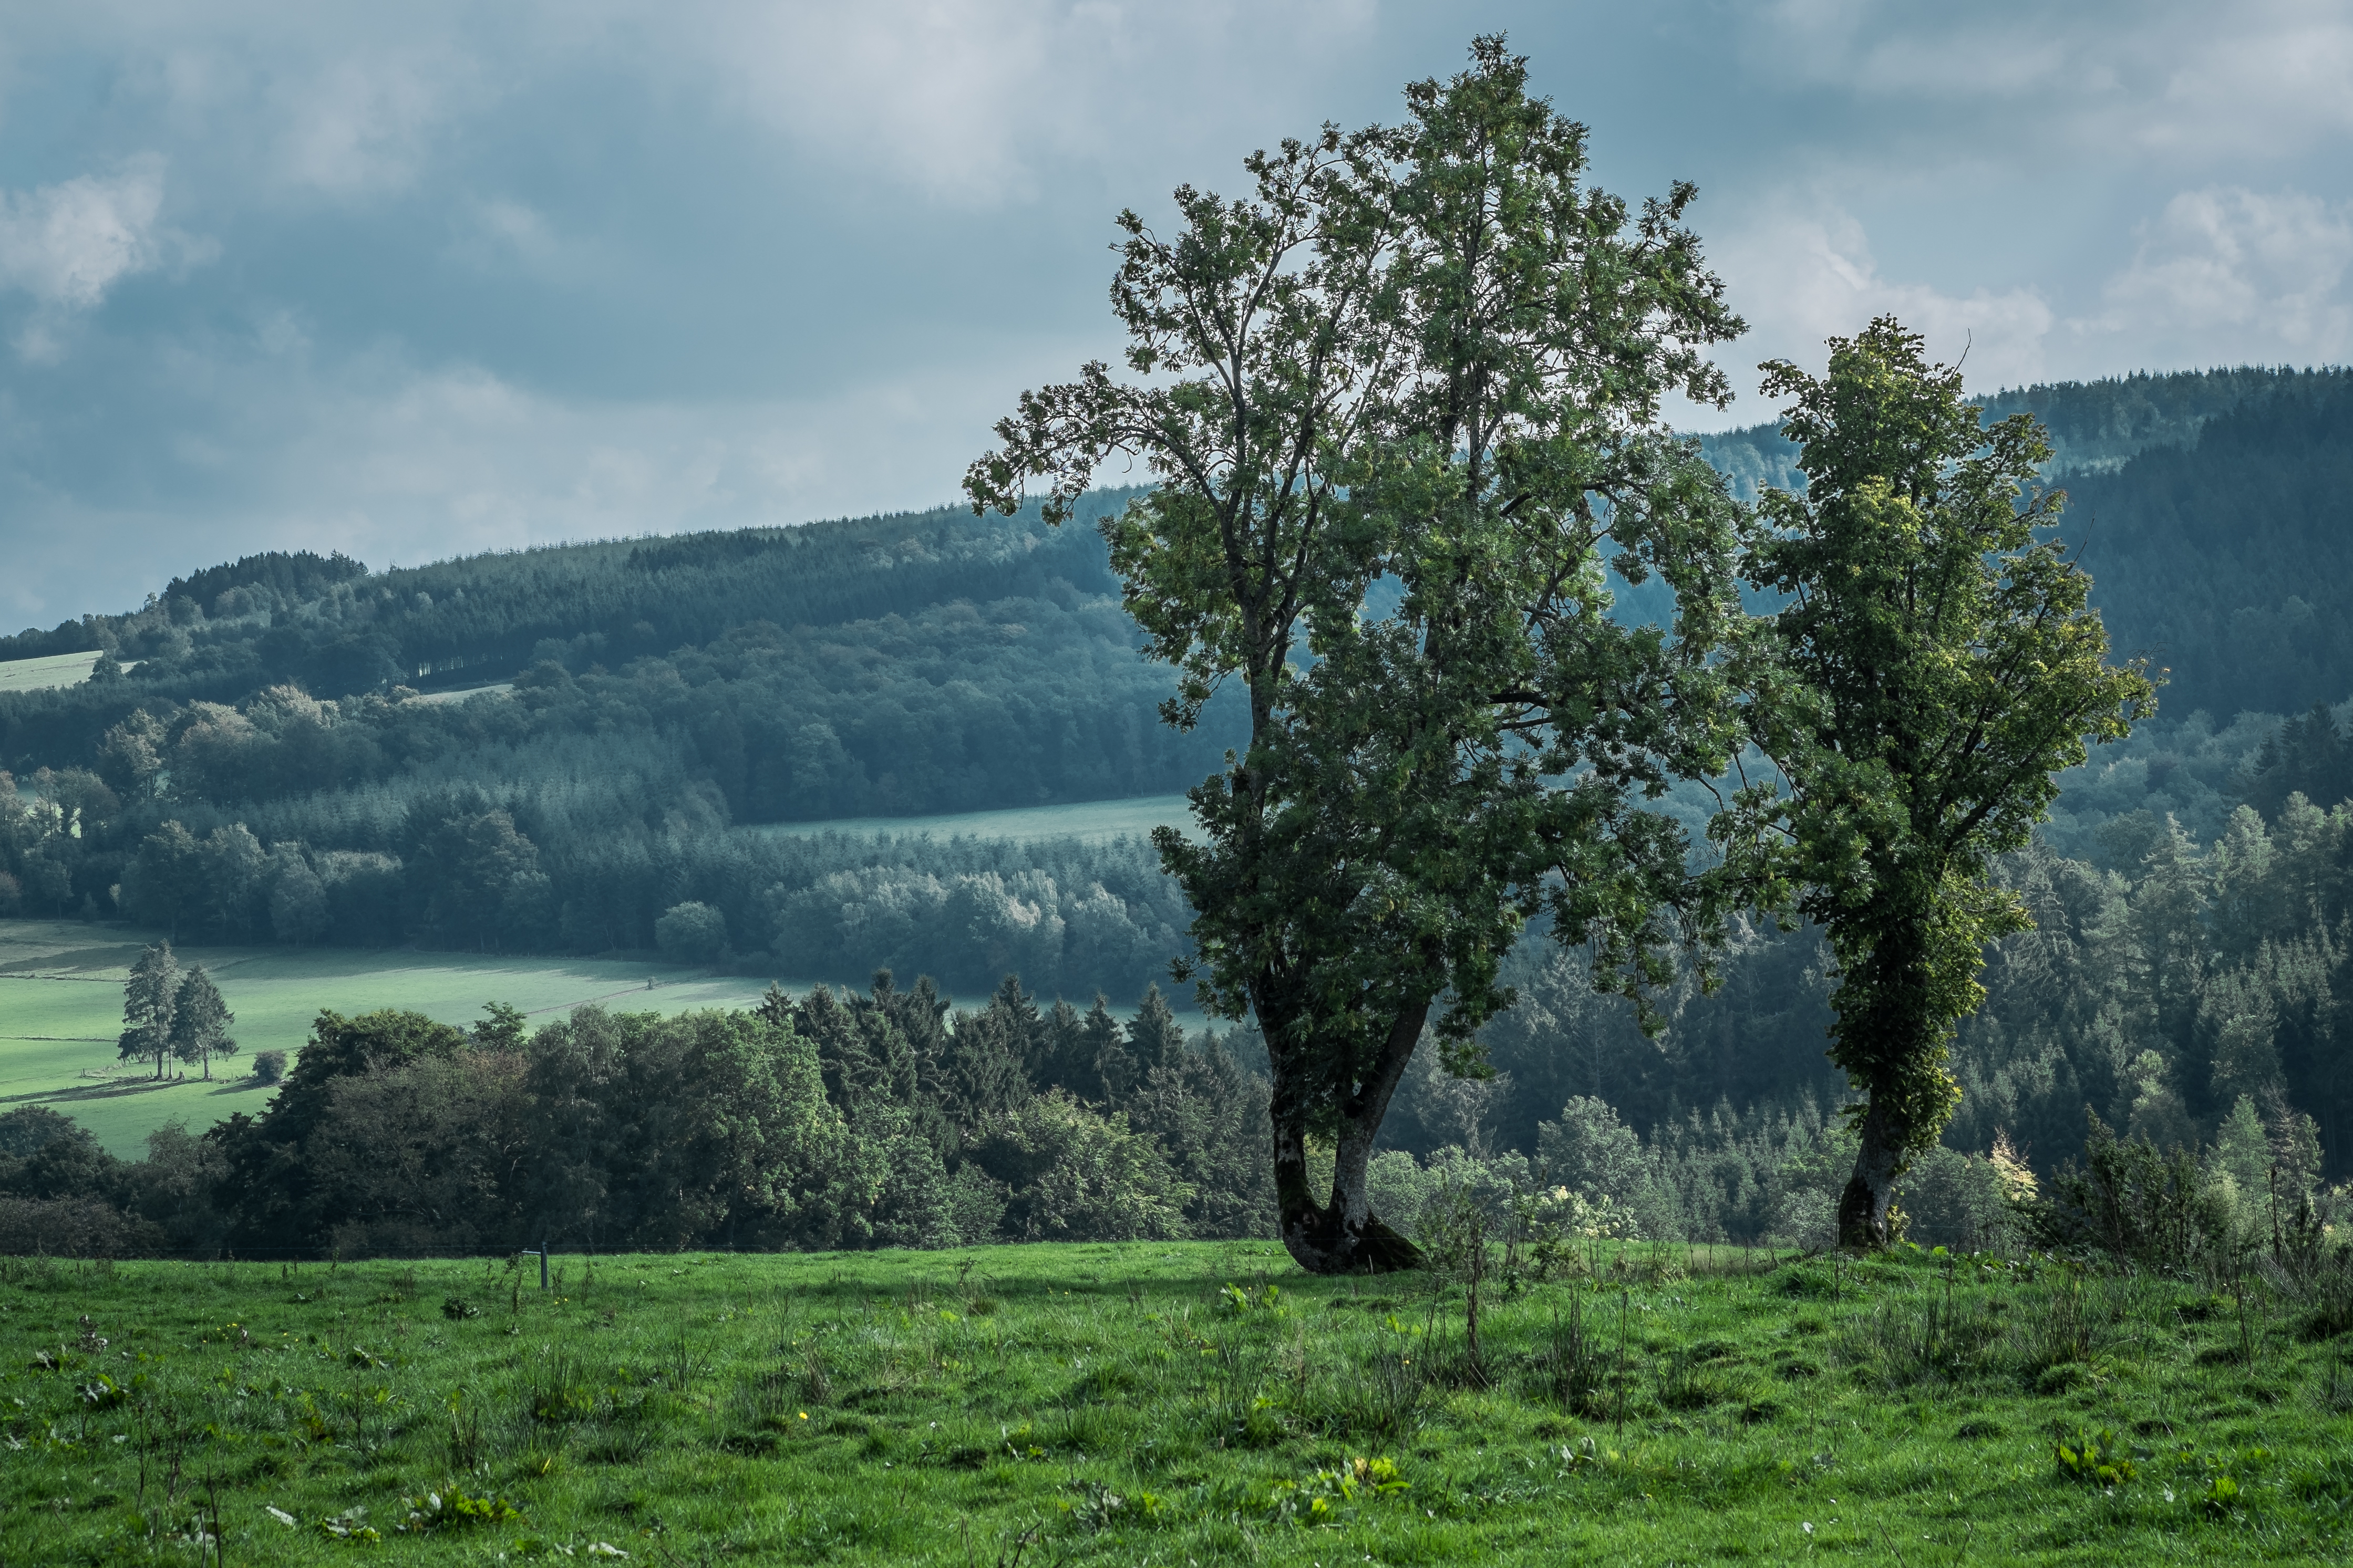
landscape, tree, nature, forest, wilderness, mountain, cloud, plant, sky, fog, mist, field, meadow, morning, hill, valley, mountain range, green, weather, ridge, belgique, plateau, woodland, habitat, ardennes, ecosystem, willyverhulst, wanne, rural area, natural environment, geographical feature, atmospheric phenomenon, woody plant, mountainous landforms